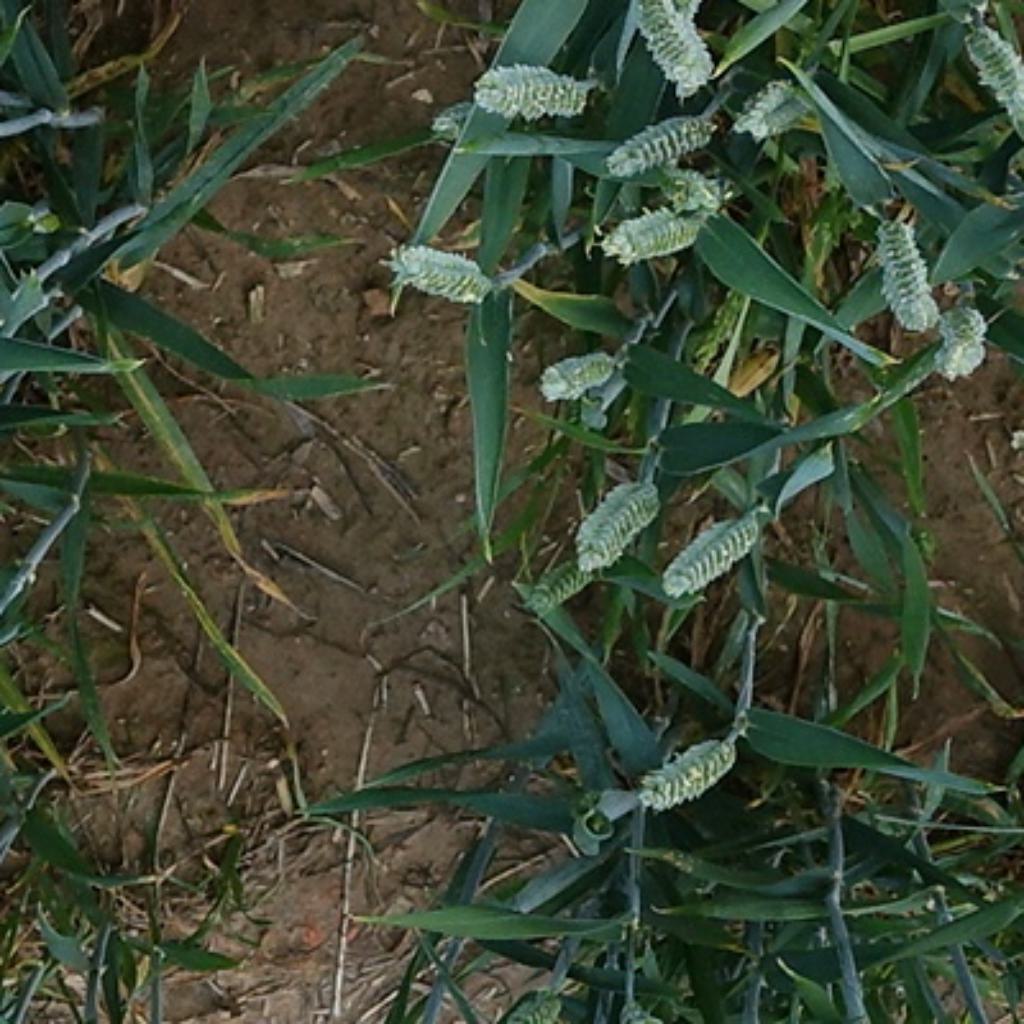
Country: France
Location: VLB
Wheat development stage: Filling